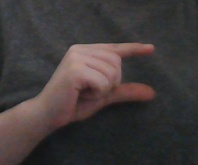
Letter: dal